Olney, Buckinghamshire

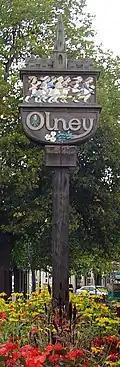
Olney town sign, depicting a women's pancake race

The A509 road runs into the wide High Street bordered by historic townhouses. The Market Place is the site of a general market on Thursdays and a farmers' market on the first Sunday of each month. The vast majority of Olney shops are independent, attracting shoppers from further afield to find the galleries, antique, rug and furniture sellers, as well as boutiques for interior design, fashionable clothes and perfumery. There are restaurants, pubs, cafés and takeaways offering a wide variety of British and international food.